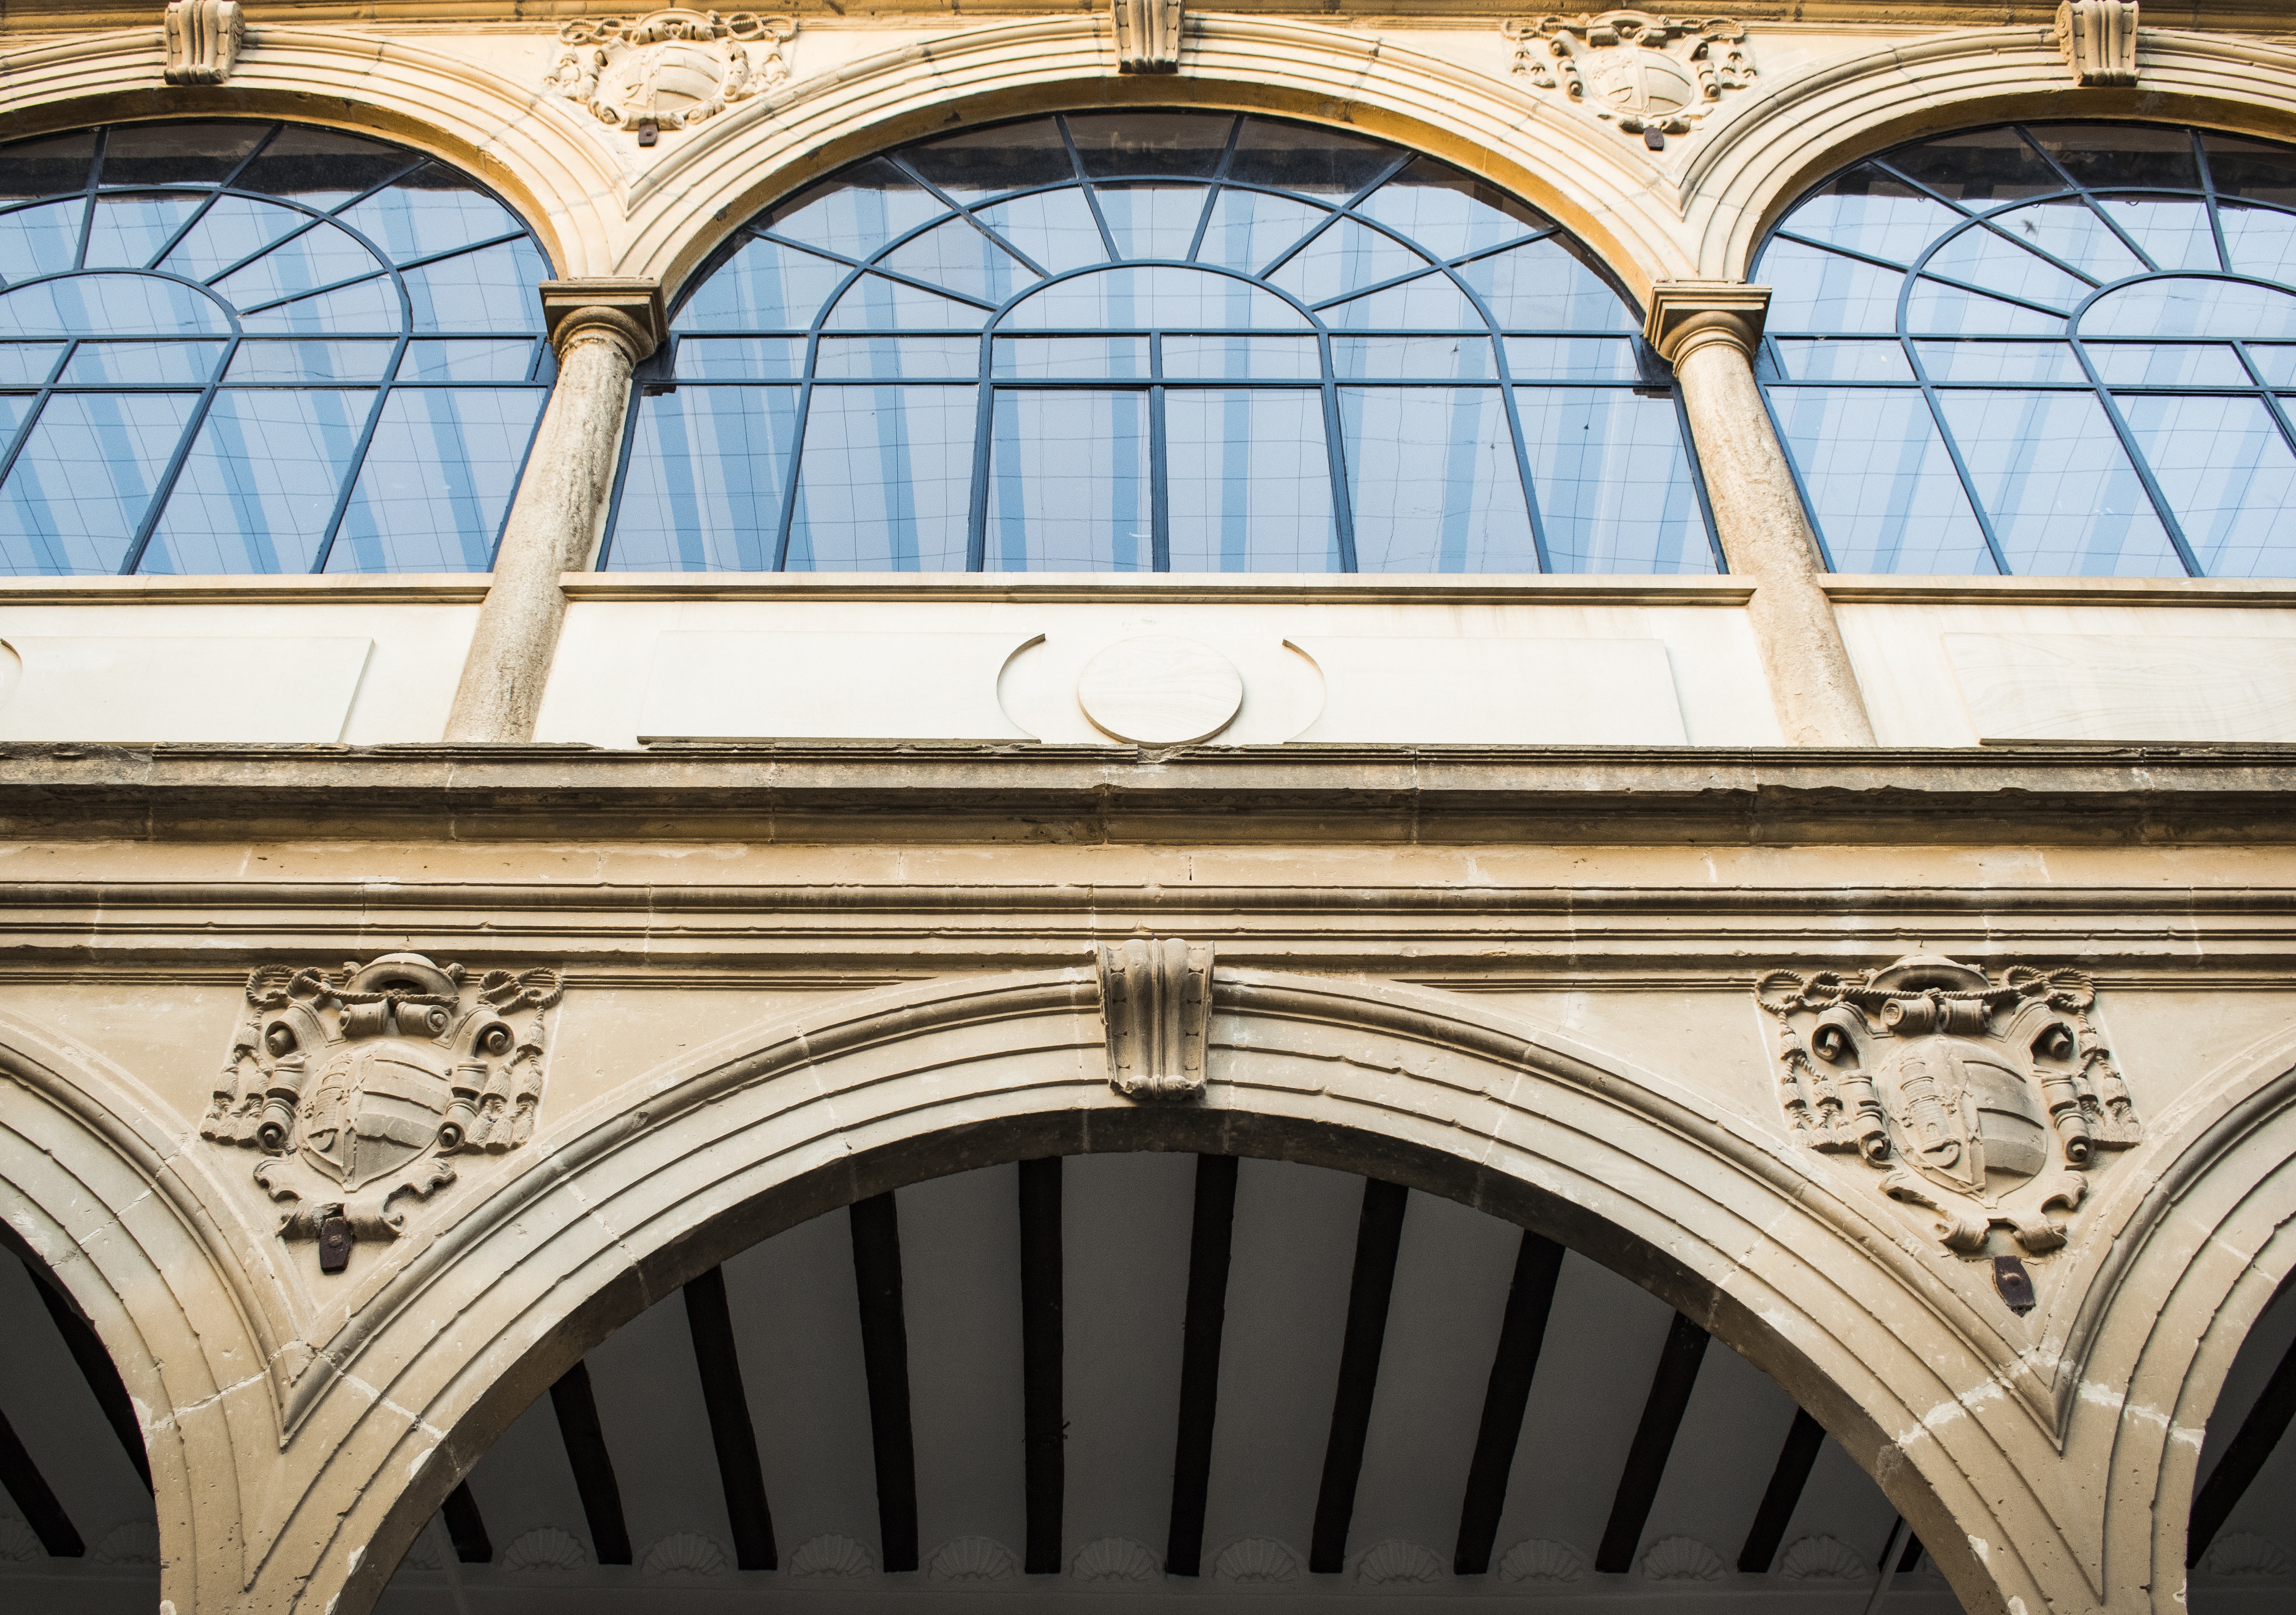
architecture, structure, window, building, monument, travel, balcony, arch, artistic, facade, leisure, art, spain, symmetry, andalusia, dome, stained glass window, daylighting, baeza